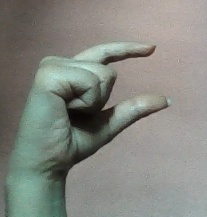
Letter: dal